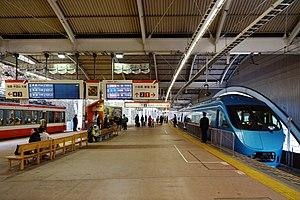
La gare de Hakone-Yumoto est la gare ferroviaire de Hakone-Yumoto, une station thermale du bourg de Hakone dans la préfecture de Kanagawa au Japon.